The ESP Couple

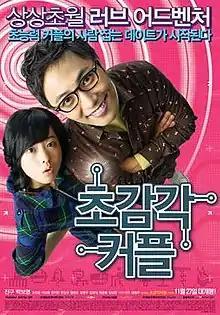
Theatrical poster

The ESP Couple is a 2008 South Korean supernatural romance film starring Jin Goo and Park Bo-young. The film marks editor Kim Hyung-joo's debut as a director.